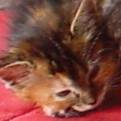
Label: cat